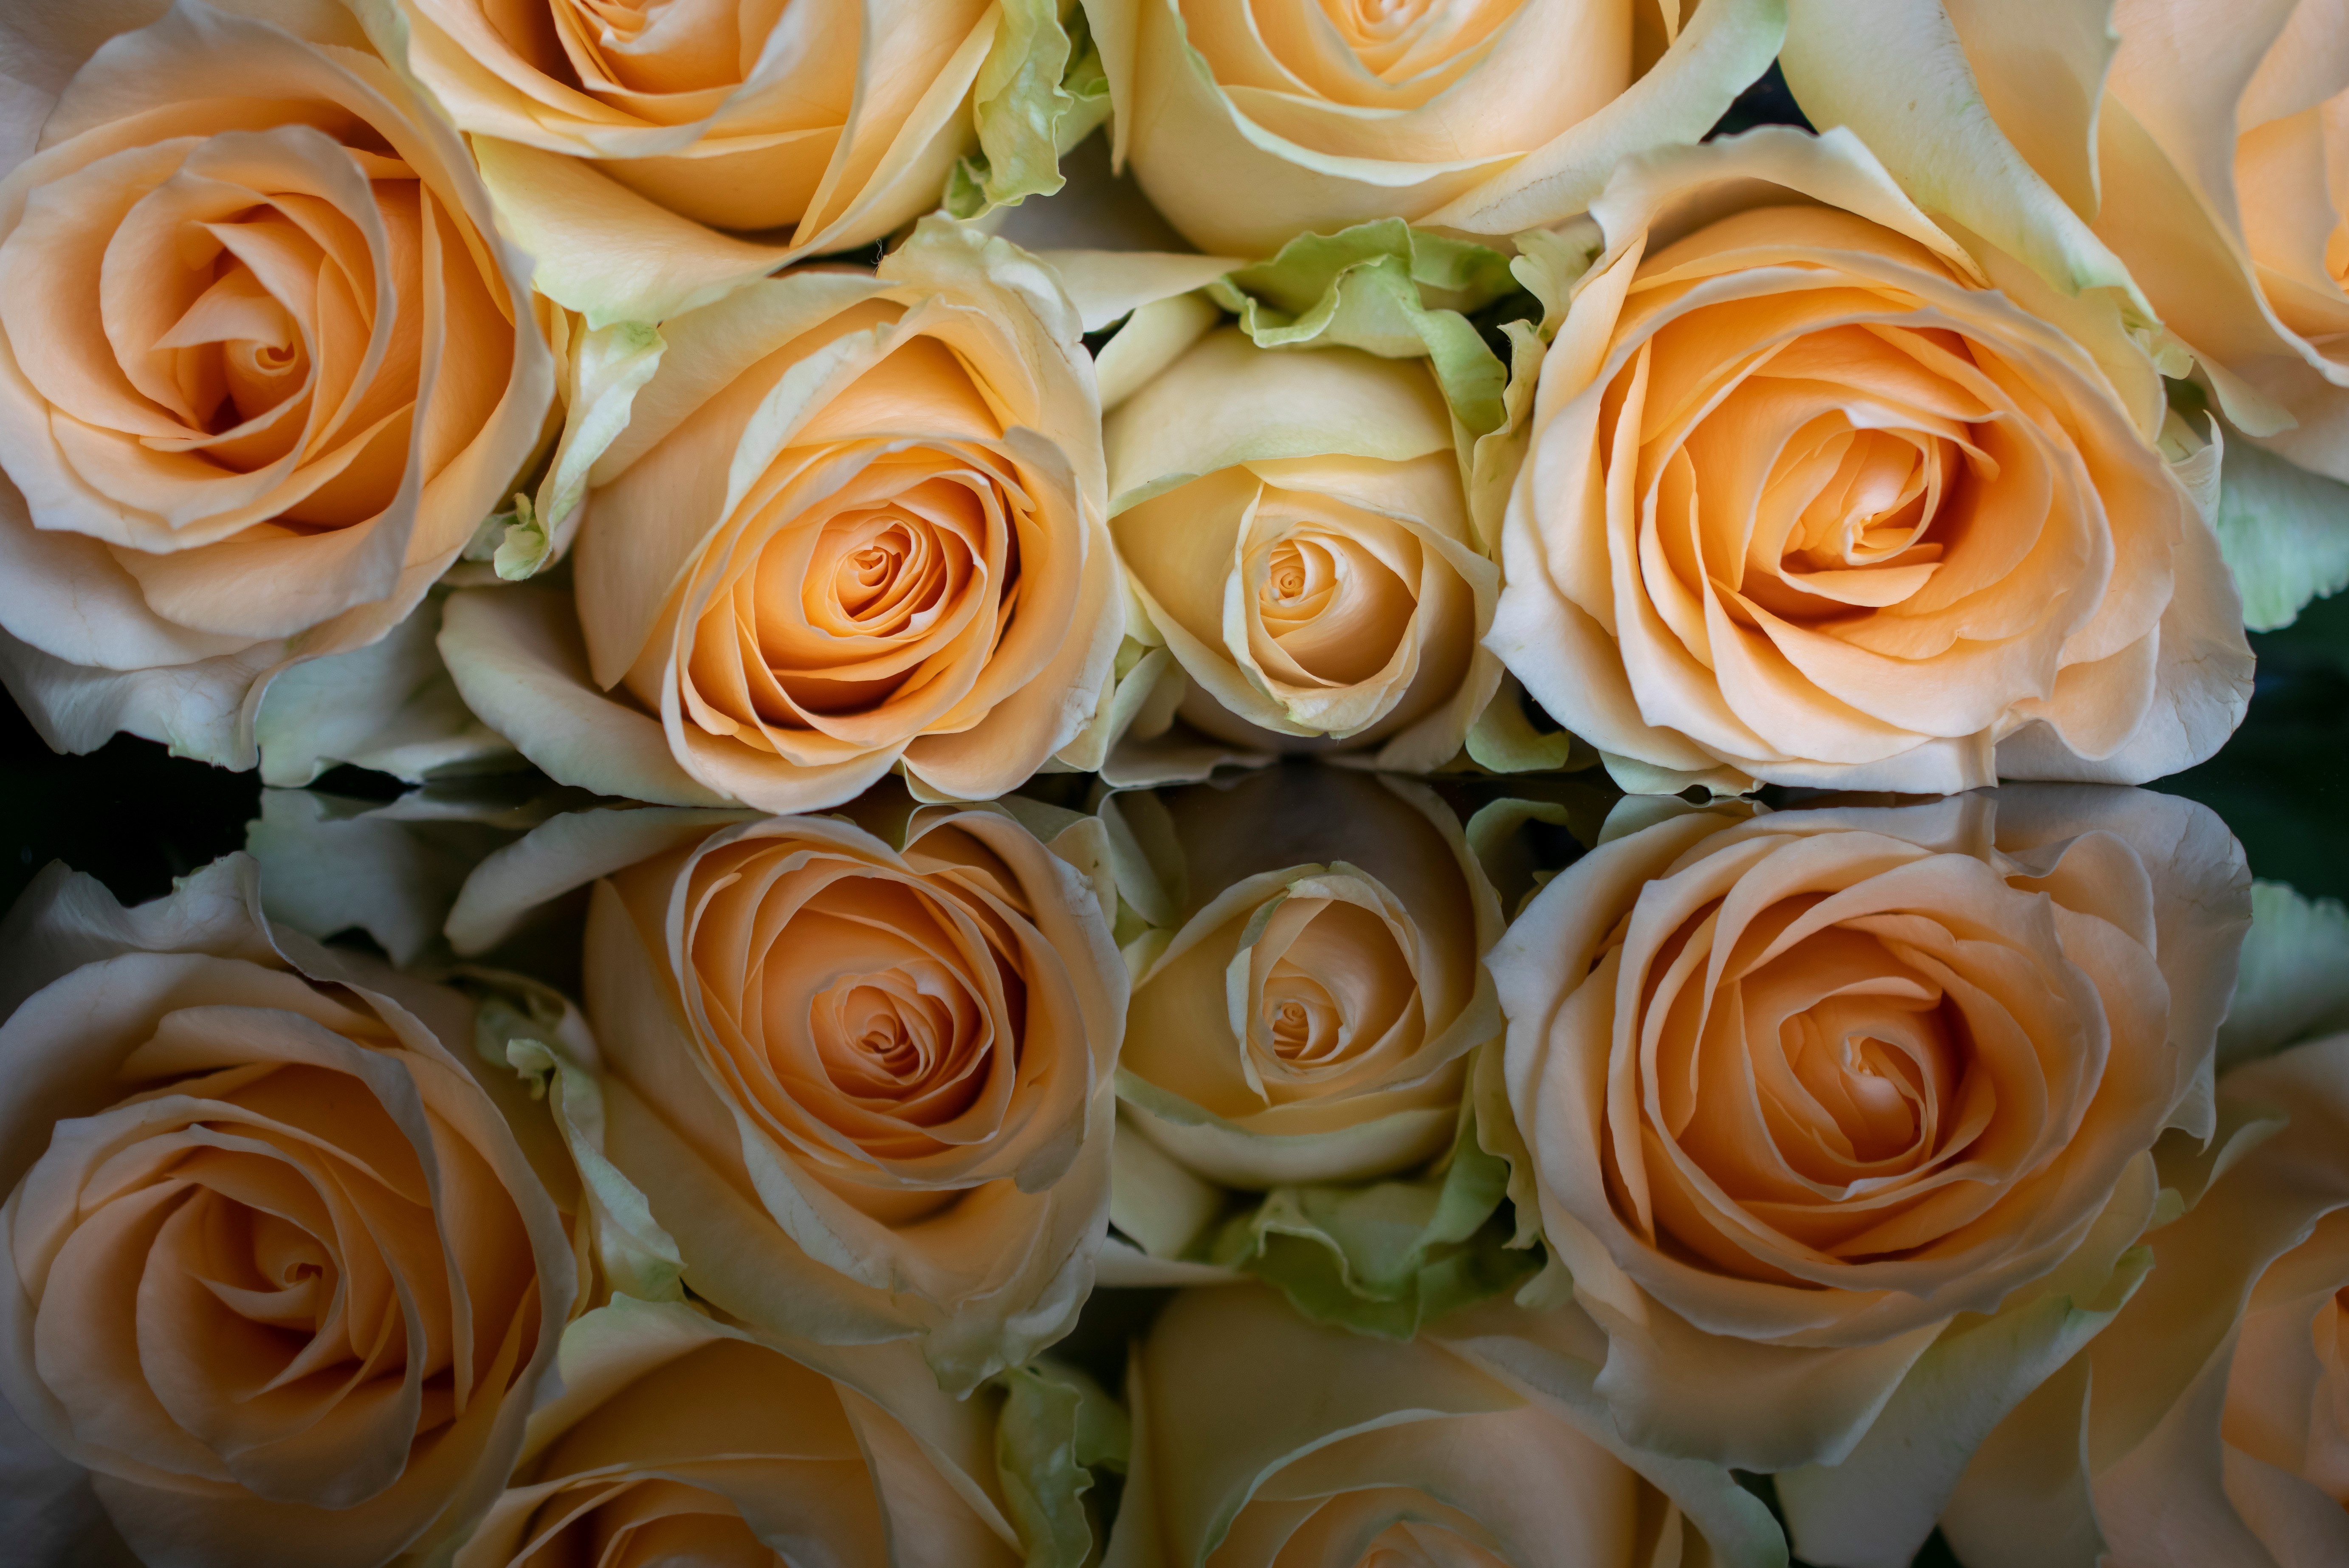
rose, yellow, petal, spring, plant, nature, reflection, beauty, flower, white, botany, orange, Hybrid tea rose, textile, flower arranging, pink, bouquet, amber, garden roses, flowering plant, artificial flower, wedding ceremony supply, rosa centifolia, rose family, floristry, cut flowers, rose order, peach, close up, floral design, event, floribunda, austrian briar, annual plant, still life, still life photography, creative arts, electric blue, centrepiece, artwork, photography, art, plant stem